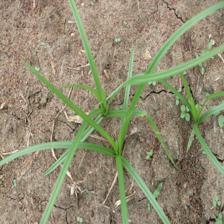
Label: Grass